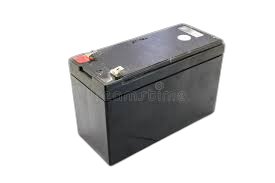
Waste category: battery